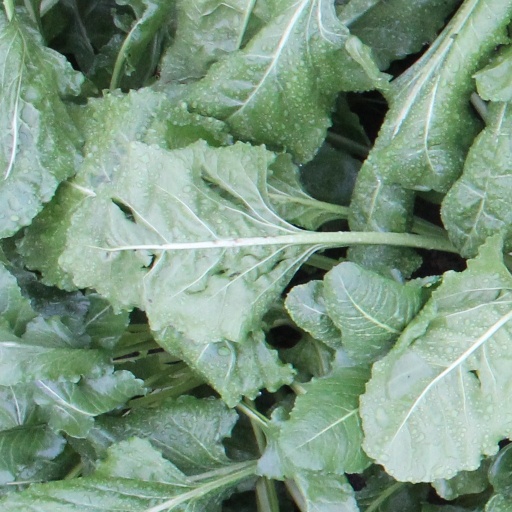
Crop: sugar beet